Greifensee Castle

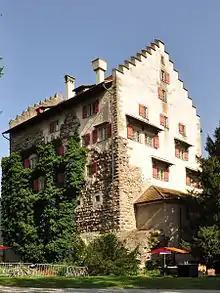
Greifensee Castle

Greifensee Castle is a castle in the municipality of Greifensee and the canton of Zurich in Switzerland. It was probably built by the House of Rapperswil and is a Swiss heritage site of national significance.